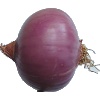
Label: Onion Red Peeled 1